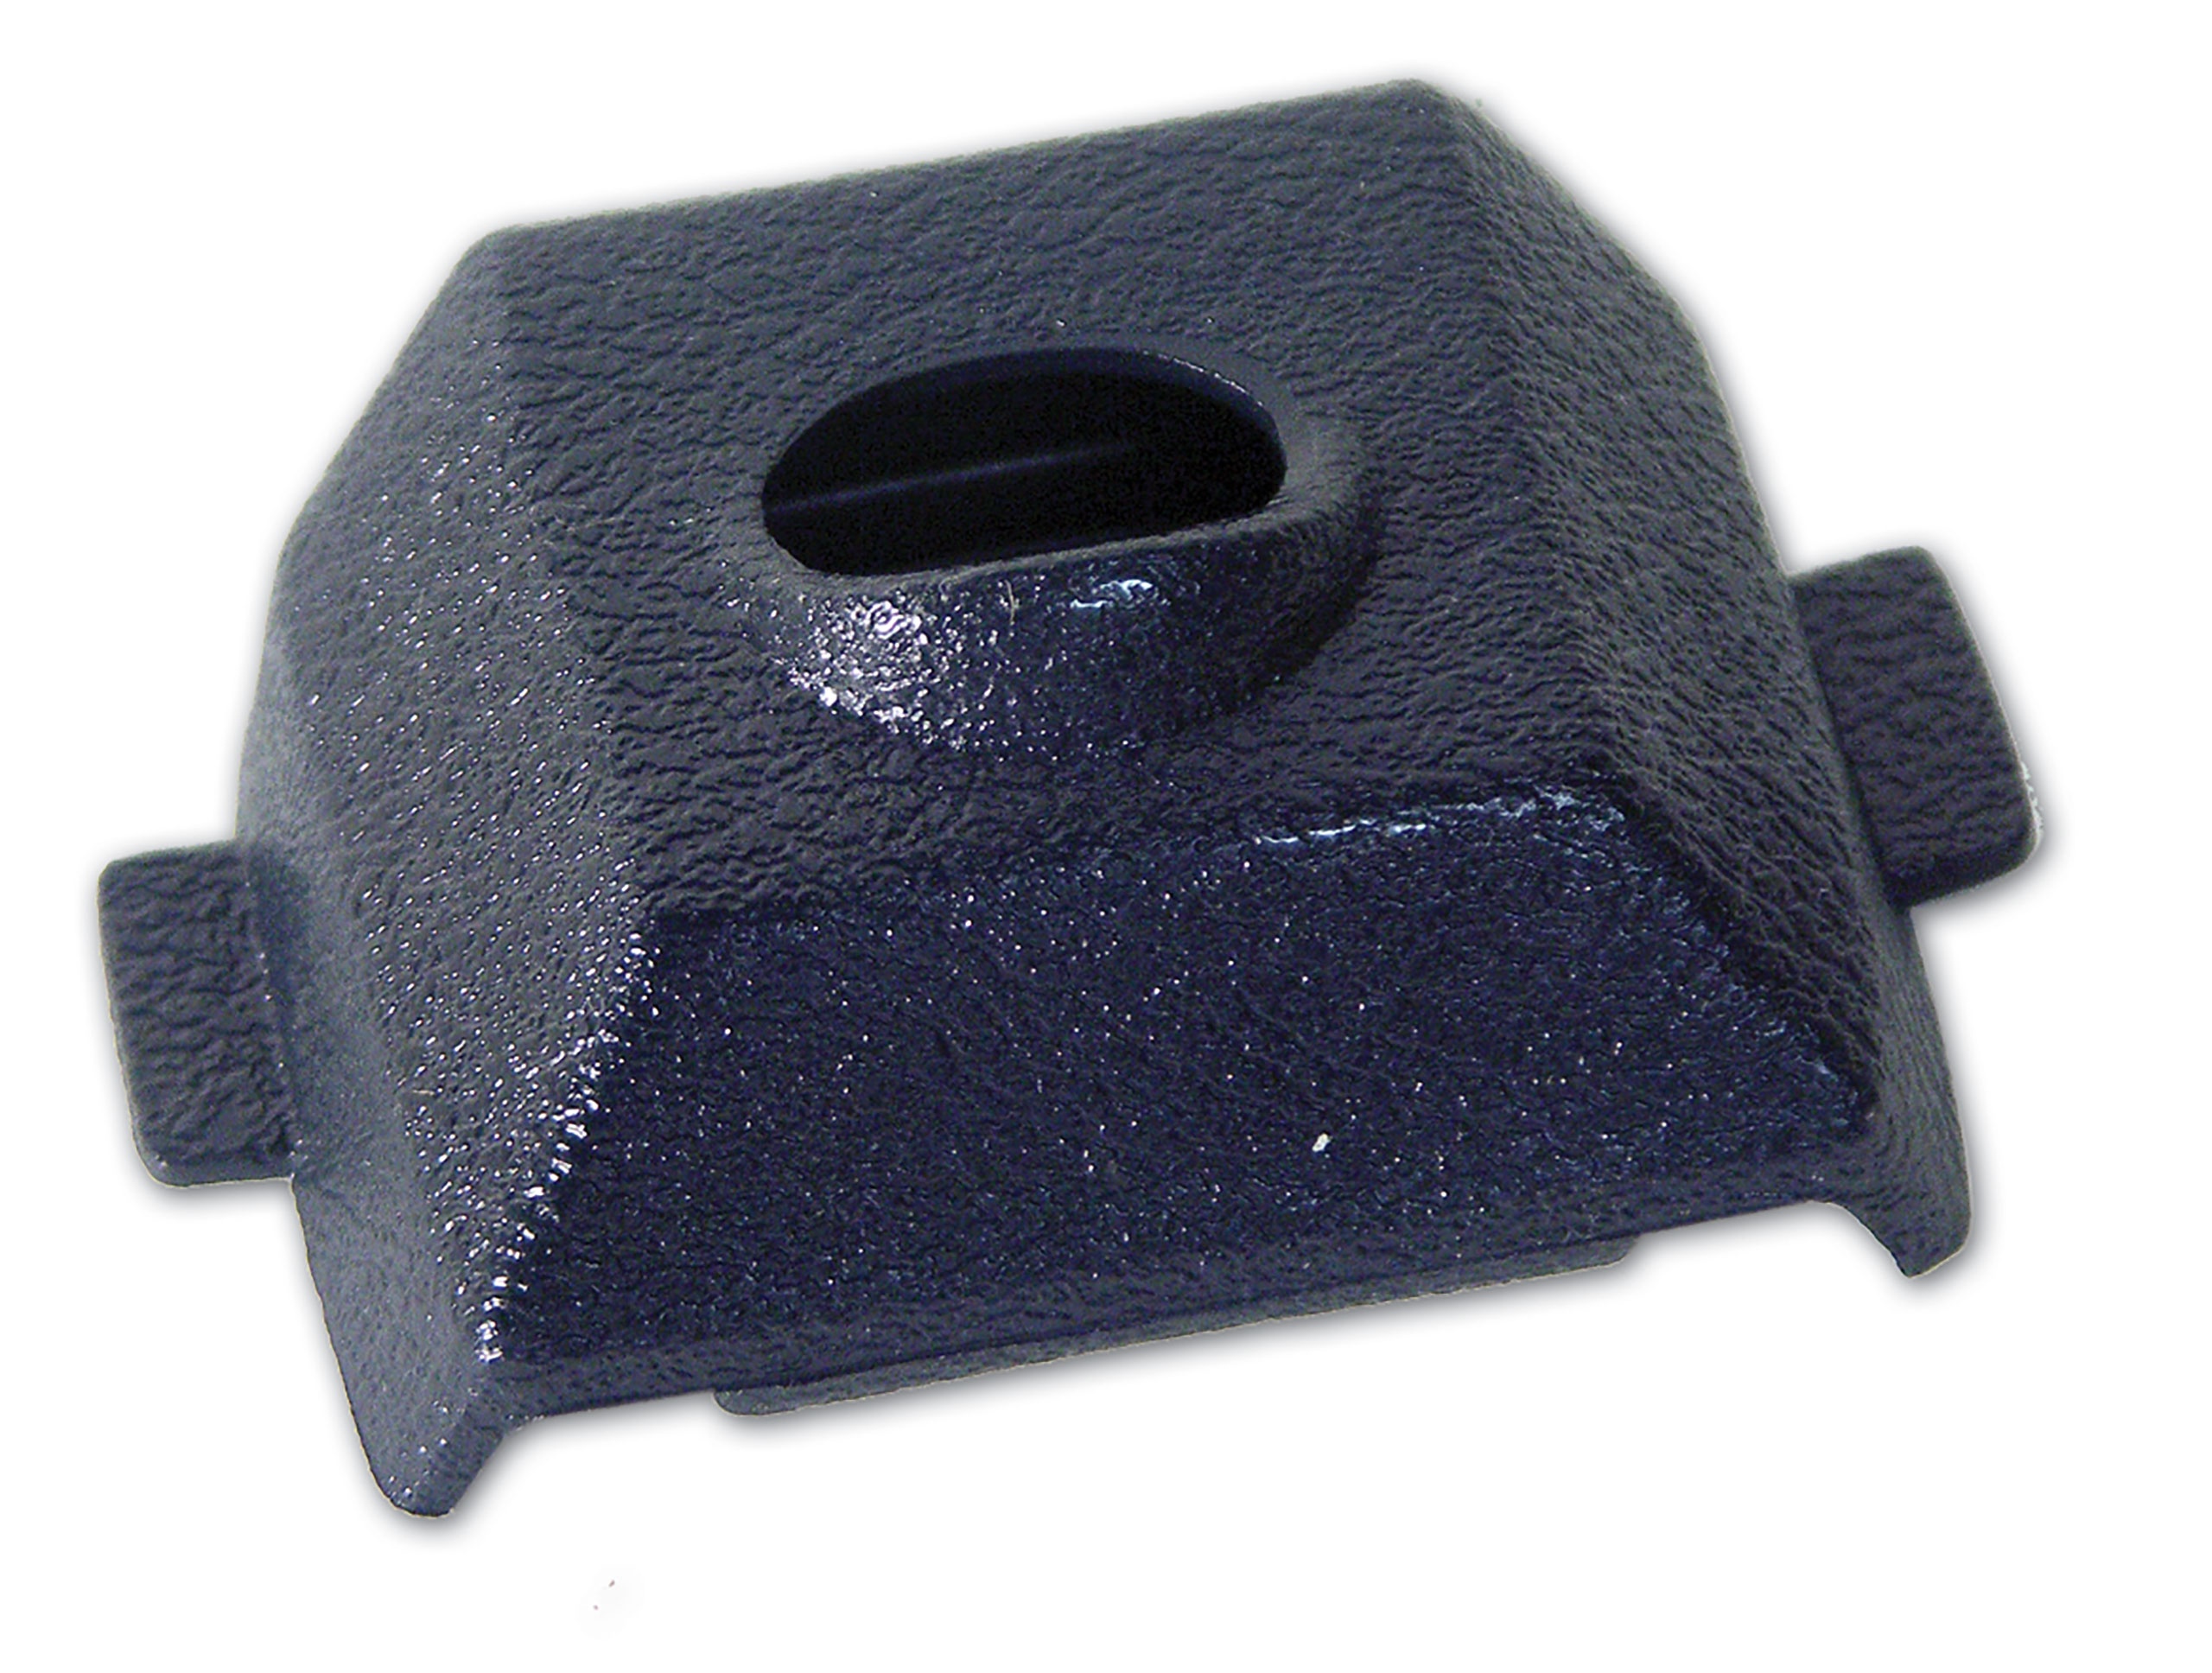
1973-1975 Chevrolet Corvette Inside Mirror Bracket Cover. Dark Blue
1973-1975 Chevrolet Corvette Inside Mirror Bracket Cover. Dark Blue
Brand: CA
Category: Vehicles & Parts > Vehicle Parts & Accessories > Motor Vehicle Parts > Motor Vehicle Interior Fittings > Car Mirrors